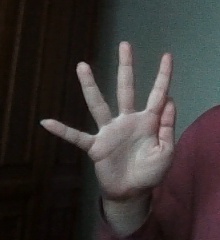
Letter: sheen